CodeXL

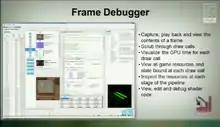
GPU PerfStudio2 Frame Debugger

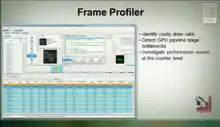
GPU PerfStudio2 Frame Profiler

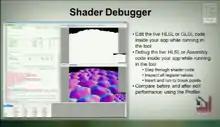
GPU PerfStudio2 Shader Debugger

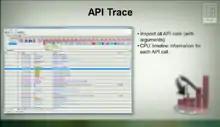
GPU PerfStudio2 API Trace API call

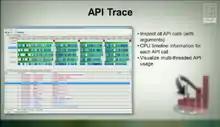
GPU PerfStudio2 API Trace multi-threaded API usage

GPUPerfAPI is AMD's library for accessing GPU performance counters on AMD Radeon graphics cards and APUs. It is used by GPU PerfStudio and CodeXL and is also available to third-party developers who wish to incorporate it within their own applications. GPUPerfAPI supports DirectX11, OpenGL, and OpenCL applications. GPUPerfAPI is available for Linux and Microsoft Windows.